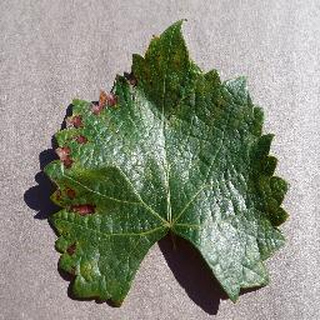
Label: grape_esca_black_measles